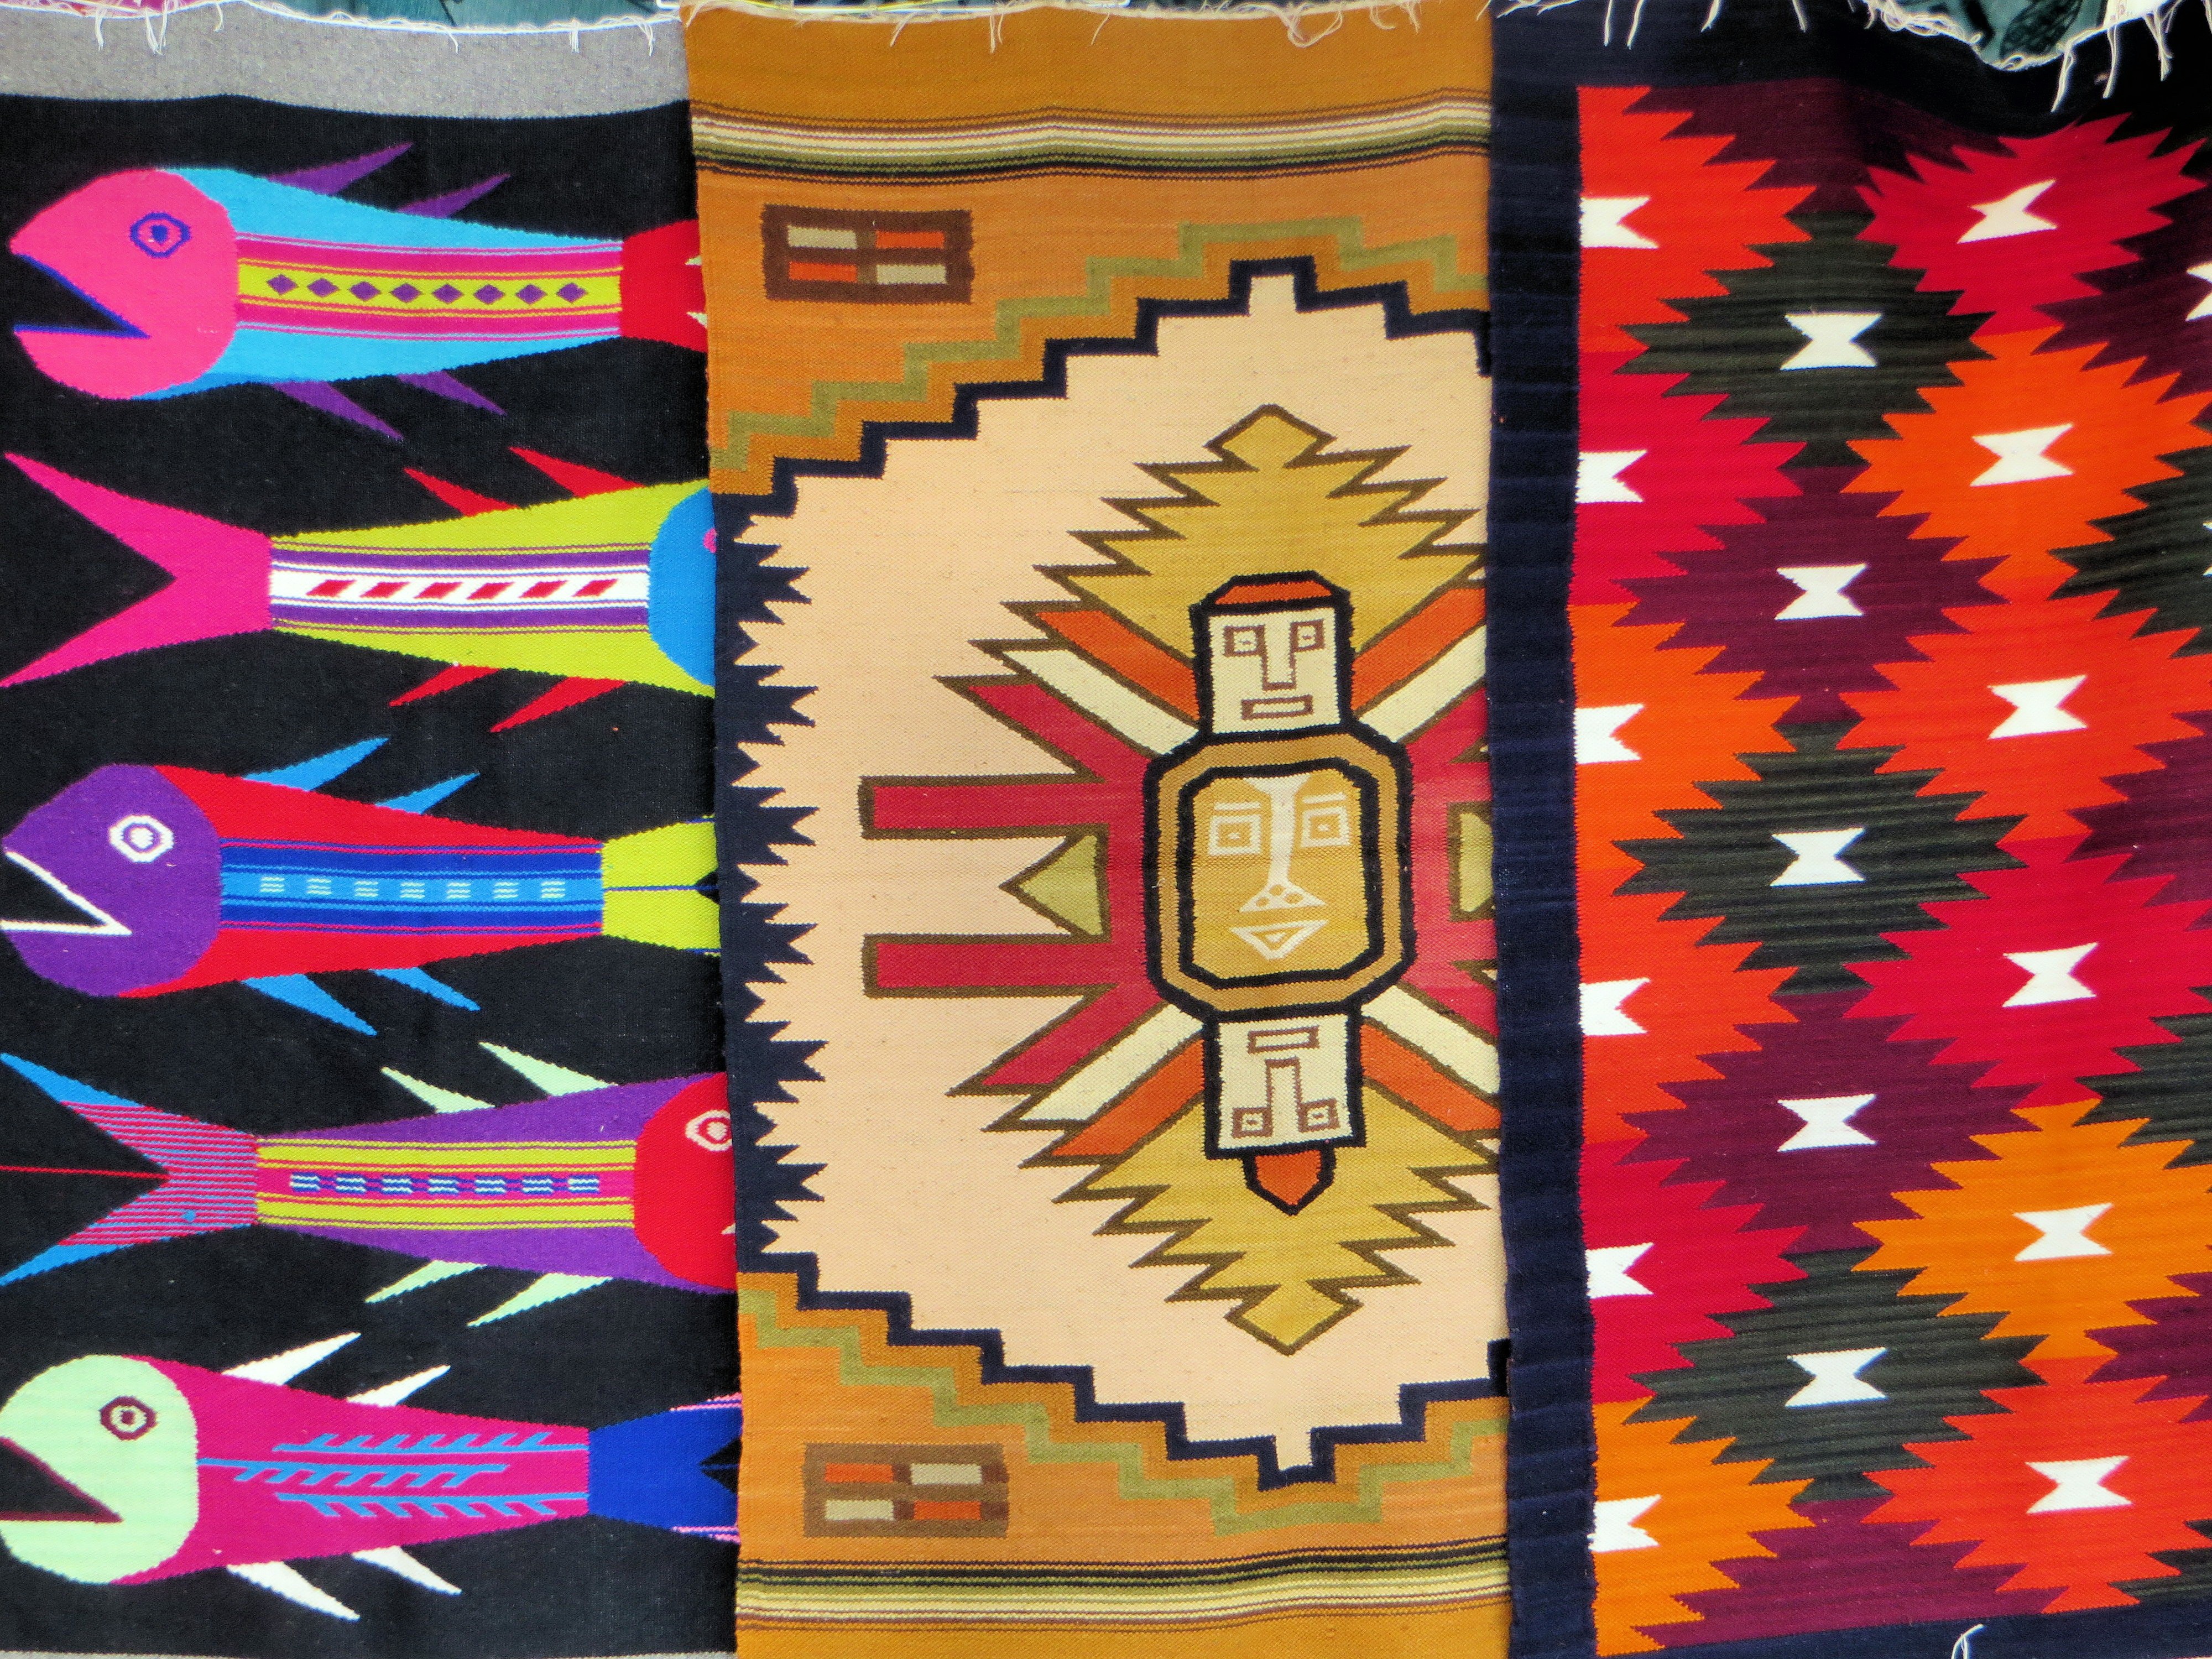
pattern, banner, market, ethnic, fabric, textile, art, crafts, illustration, design, traditional, ecuador, otavalo, artless